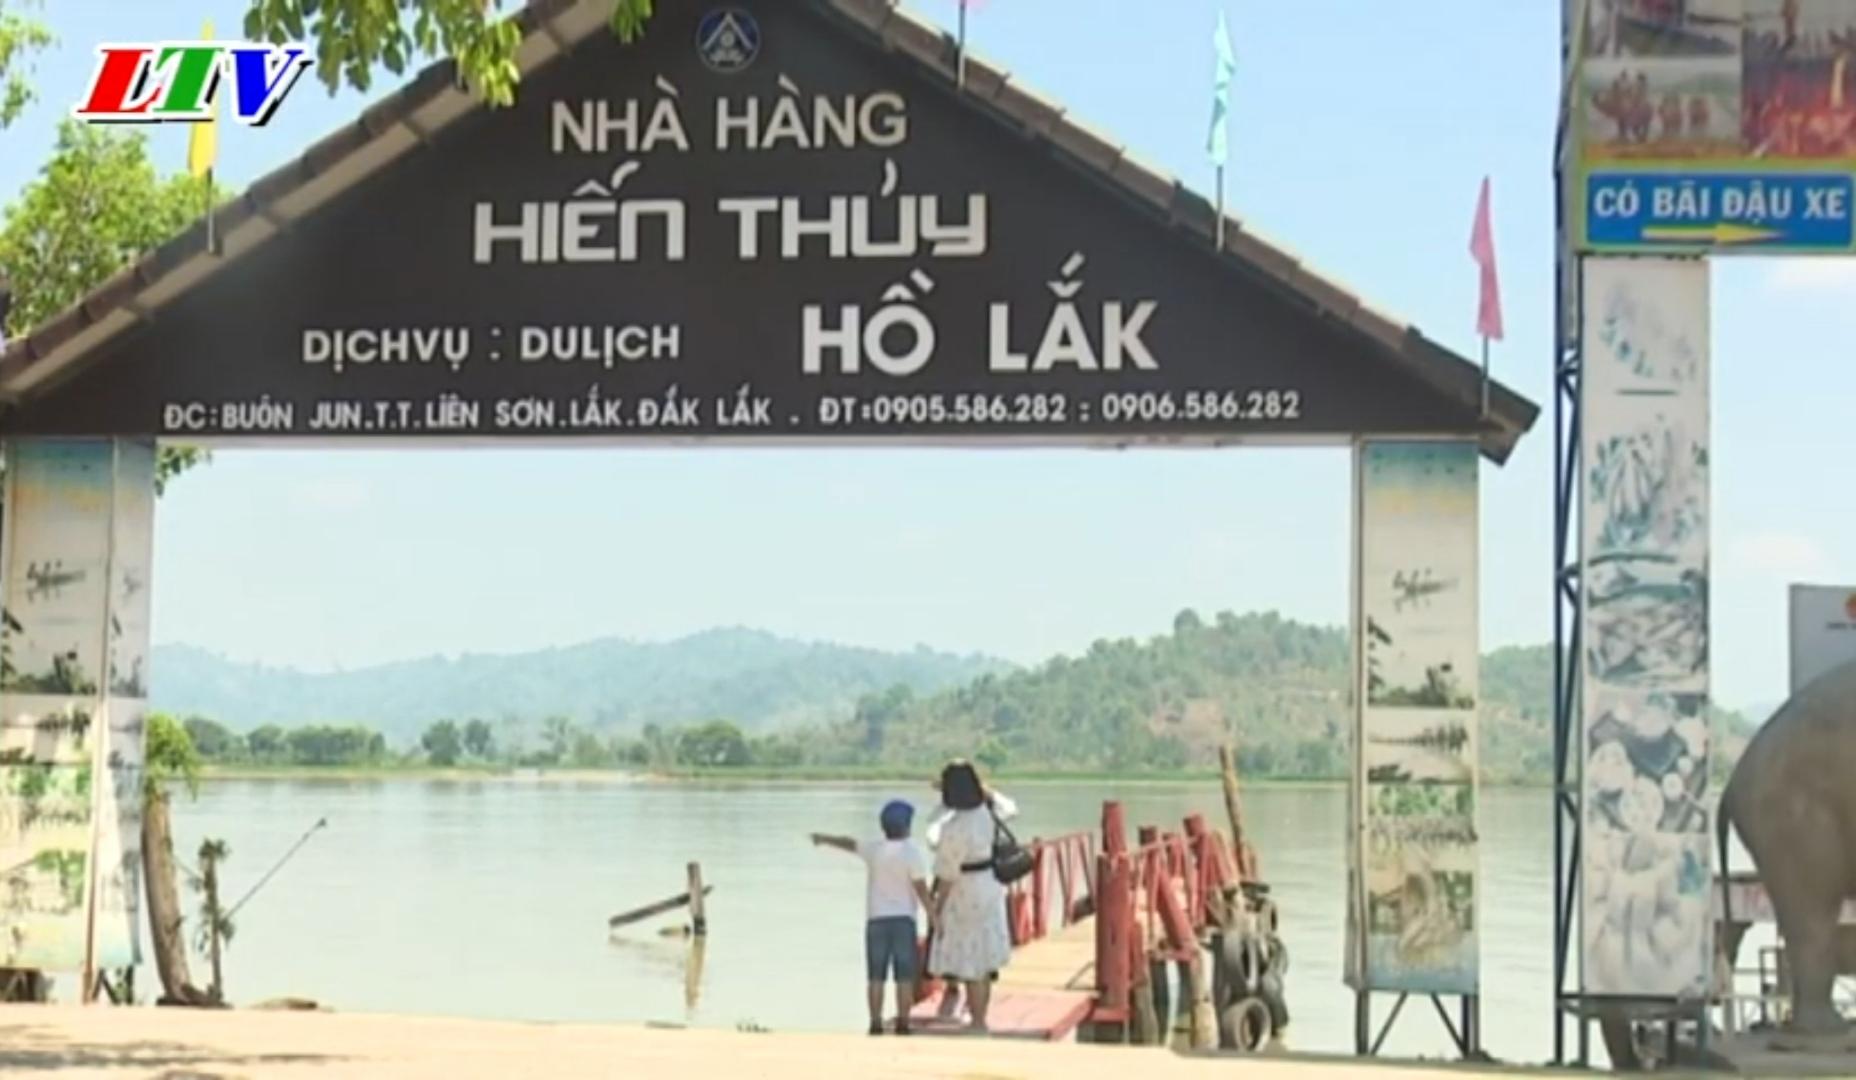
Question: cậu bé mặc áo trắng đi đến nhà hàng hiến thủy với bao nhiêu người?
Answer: hai người